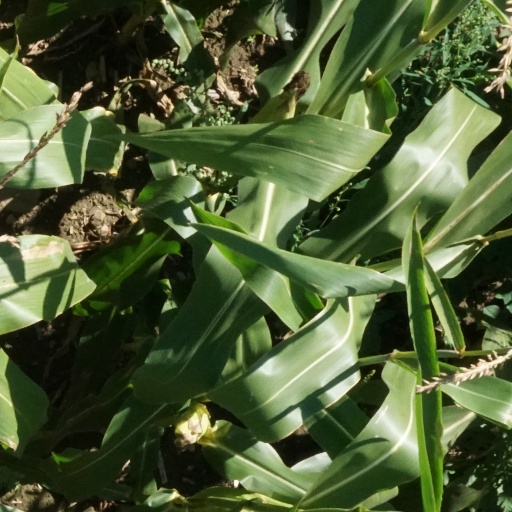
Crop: maize; corn